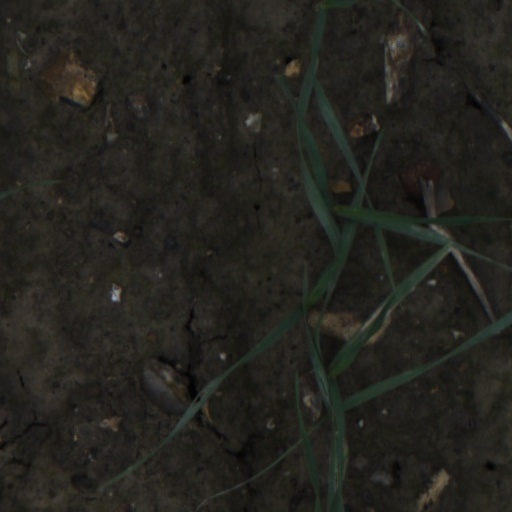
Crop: wheat